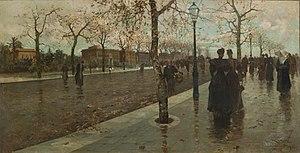
Michele Catti, né le 5 avril 1855 à Palerme, et mort le 4 juillet 1914 dans la même ville, est un peintre italien, considéré comme l'un des plus importants peintres paysagistes sicilien de la Belle Époque.